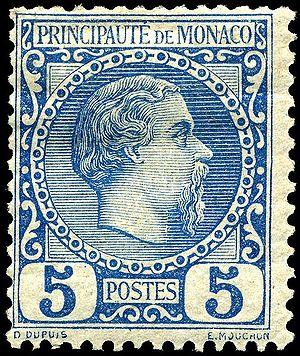
Timbre de Monaco représentant Charles III. 5 centimes bleu issu de la première série émise à Monaco pour remplacer les timbres français. Dessiné par O. Dupuis et gravé par Louis-Eugène Mouchon. Scanné en août 2005 par User:Stan Shebs.
Ceci est une introduction à l'histoire postale et philatélique de Monaco.
Charles III est prince souverain de Monaco du 20 juin 1856 jusqu'à son décès dans son Château de Marchais. Il est le fils du prince Florestan Iᵉʳ et de Caroline Gibert de Lametz.
Monaco, en forme longue la principauté de Monaco, en monégasque Principatu de Mu̍negu, est un État d'Europe de l'Ouest, ainsi qu'une commune du même nom occupant la même superficie que l'État lui-même. La principauté de Monaco est un État enserré dans le territoire de la République française. Elle est située au bord de la mer Méditerranée, le long de la Côte d'Azur, à une vingtaine de kilomètres à l'est de Nice, et à 8,1 km de Menton, ville frontalière avec l'Italie. Entourée par les villes françaises de Cap-d'Ail, Beausoleil, Roquebrune-Cap-Martin et La Turbie, la principauté dispose d'un accès direct à la mer et d'eaux territoriales rejoignant les eaux internationales ; elle n'est donc pas un territoire enclavé à proprement parler.